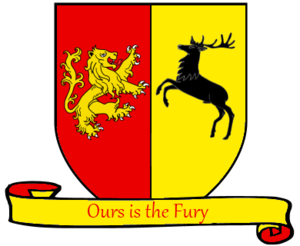
Cet article présente la liste des personnages du cycle de fantasy Le Trône de fer écrit par George R. R. Martin. Les romans présentent trois intrigues entrelacées : une guerre de dynastie pour le contrôle de Westeros par plusieurs grandes maisons ; la menace grandissante venue du Nord posée par des créatures appelées « les Autres » ; et les ambitions royales de Daenerys Targaryen, l'héritière exilée d'une dynastie presque disparue.